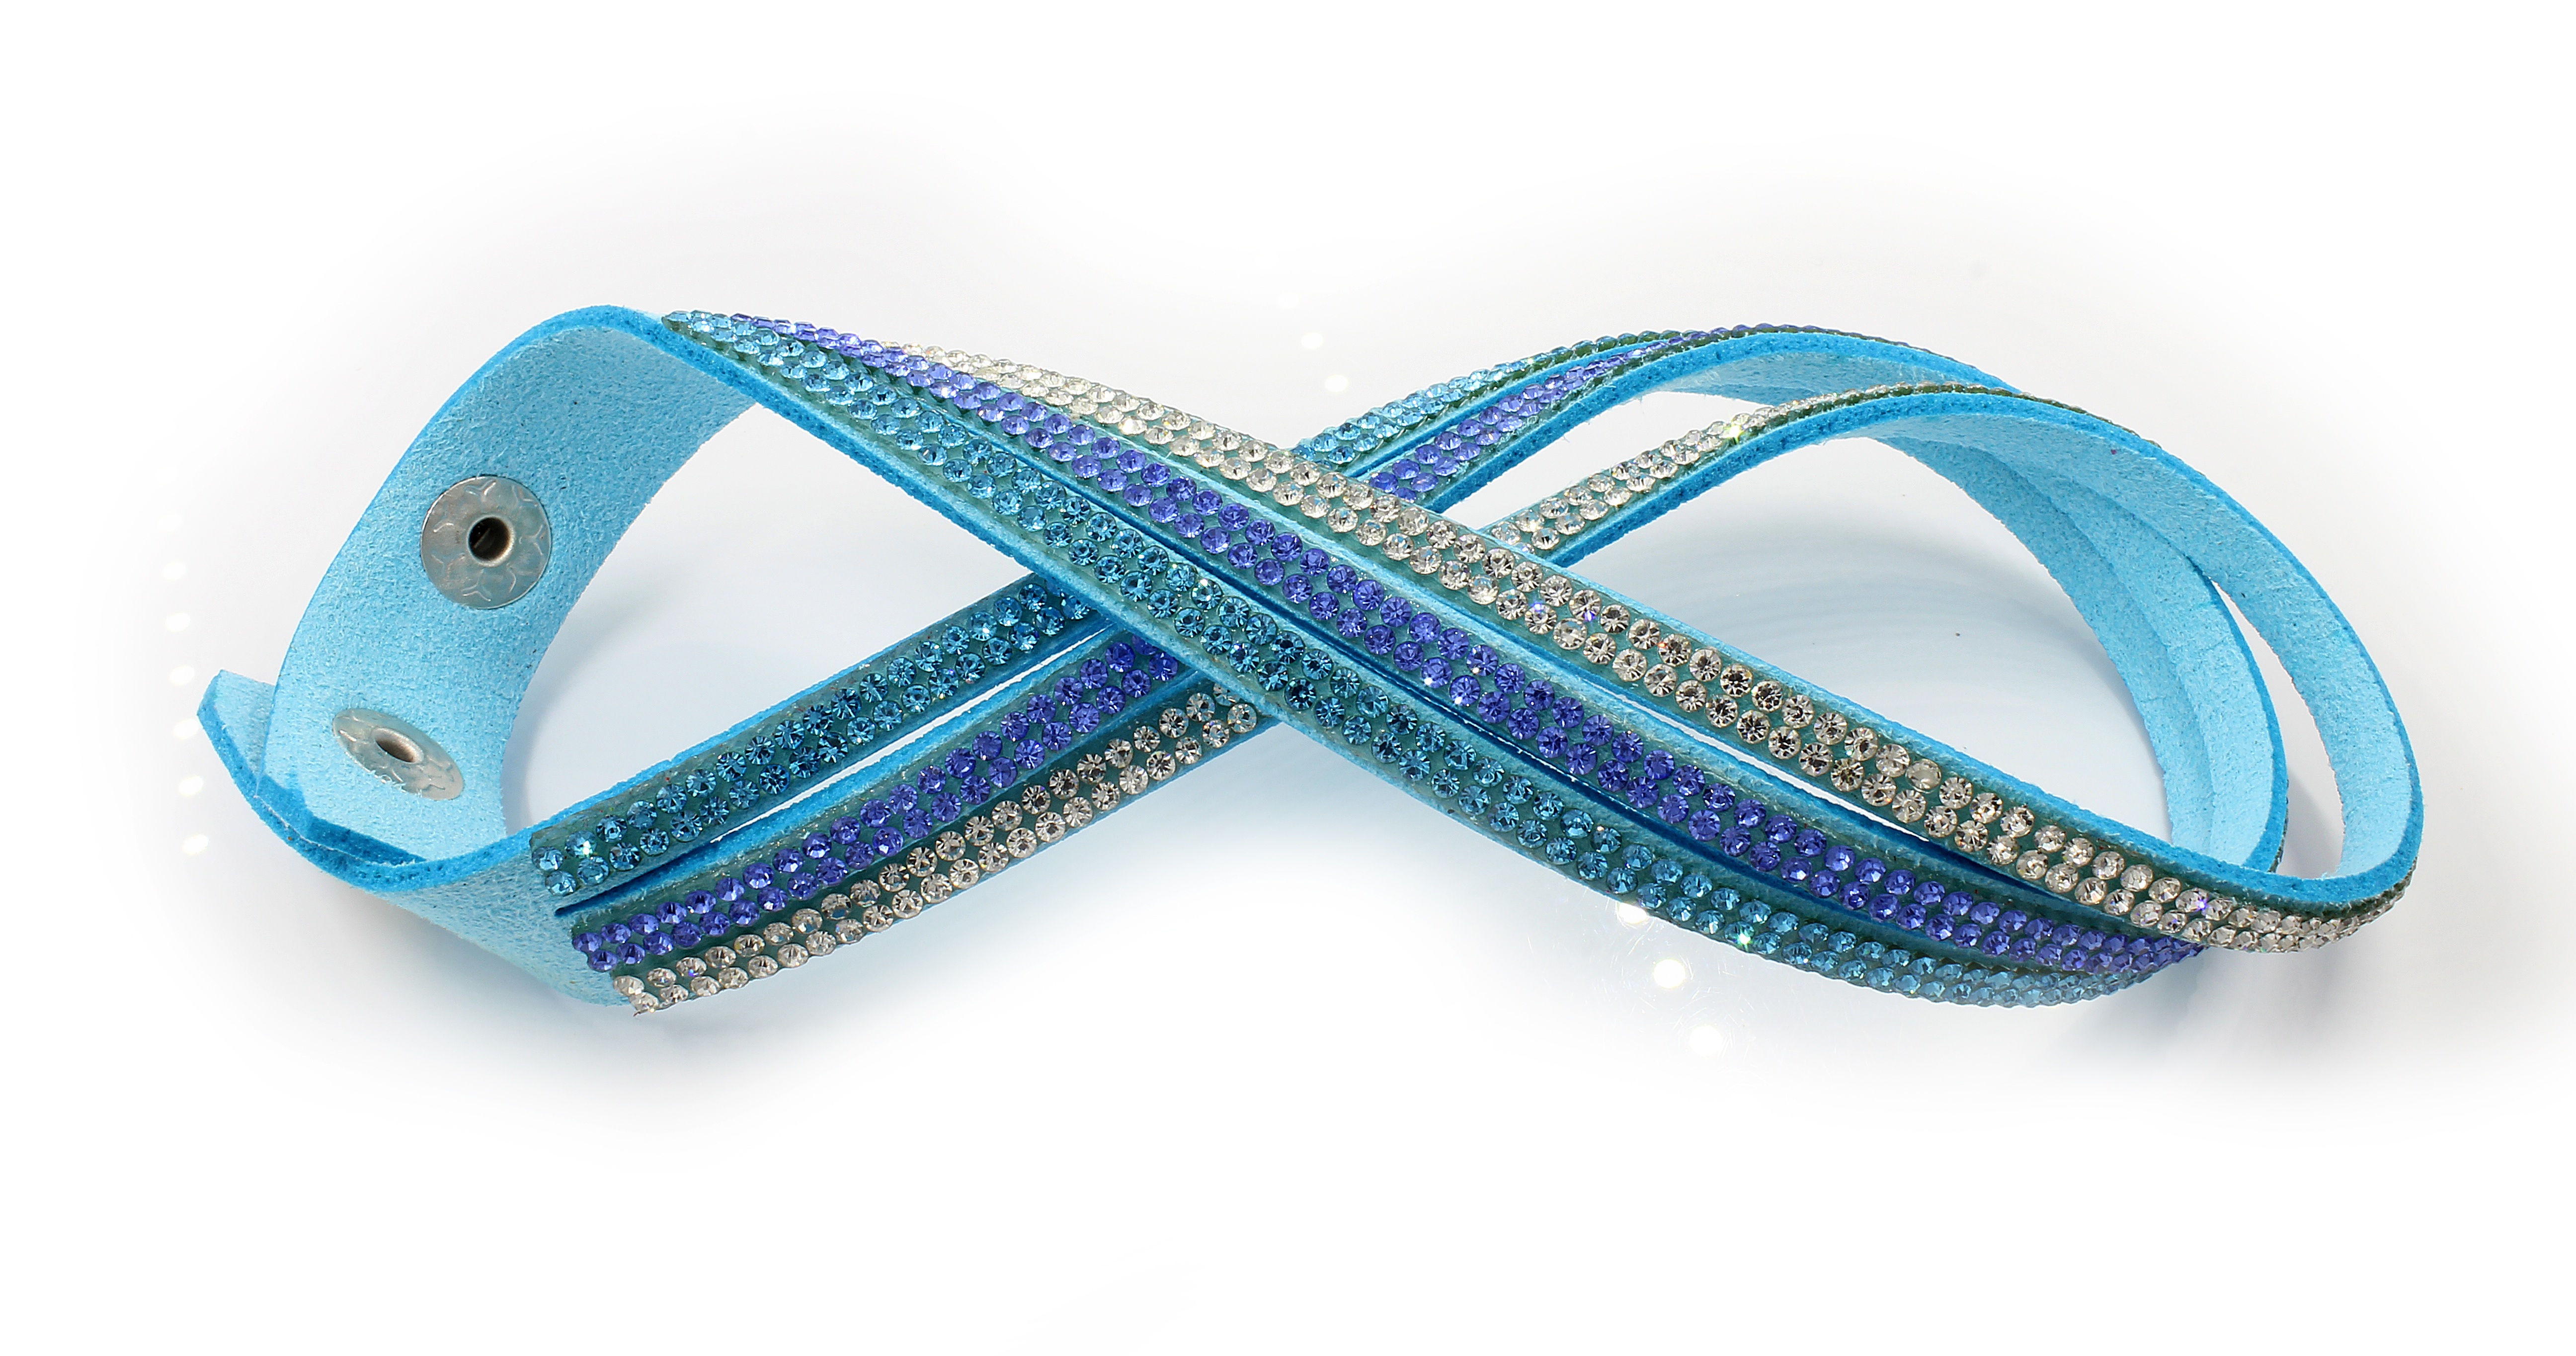
hand, white, isolated, steel, gift, decoration, banner, metal, studio, fashion, blue, merchandise, modern, jewelry, sparkle, bracelet, jewellery, jewel, punk, background, luxury, turquoise, gold, women, silver, mens, beauty, joy, commercial, trade, iron, sale, elegance, pleasure, stainless, charm, brightness, jeweler, purchase, fashion accessory